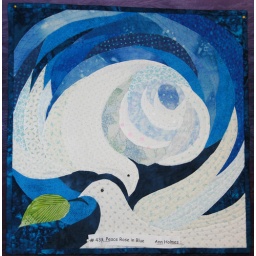
peace rose in blue